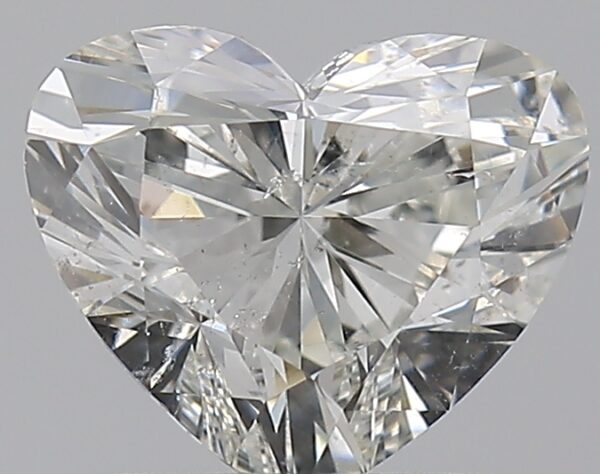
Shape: heart
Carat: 0.96
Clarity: SI2
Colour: I
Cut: EX
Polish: EX
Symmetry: VG
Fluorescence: F
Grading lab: GIA
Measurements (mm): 5.86 x 6.96 x 4.06